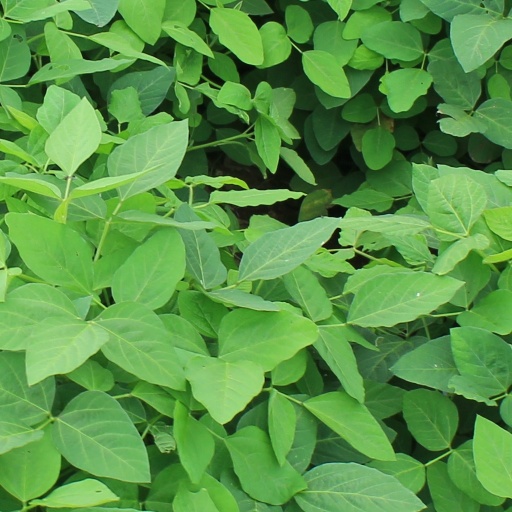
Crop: soybean